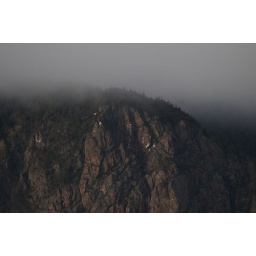
bird gliding by rock face on cabot trail